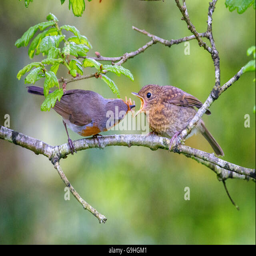
parent feeding his youngster in a tree .